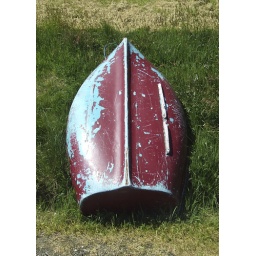
A rather worn rowing boat resting on a grass verge by the sailing club near Rothesay Bay.